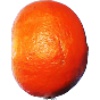
Label: Clementine 1